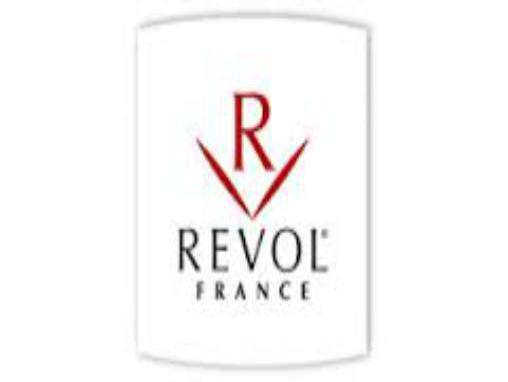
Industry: Necessities